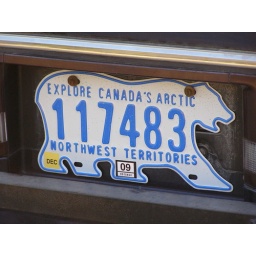
August 18 - Edmonton. This unique license plate was on a car in the parking lot near the Lister Centre.